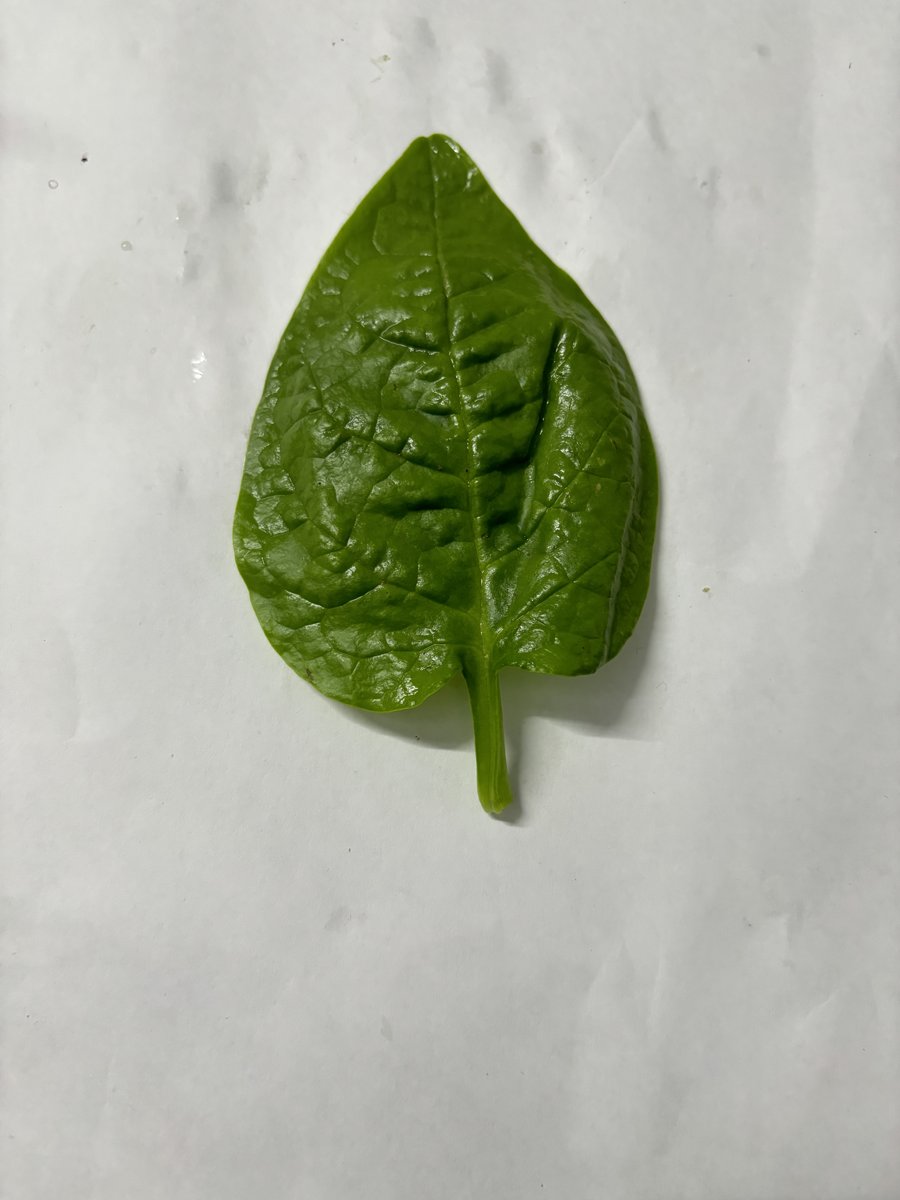
Label: Healthy-Leaf